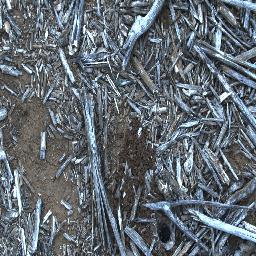
Label: negative